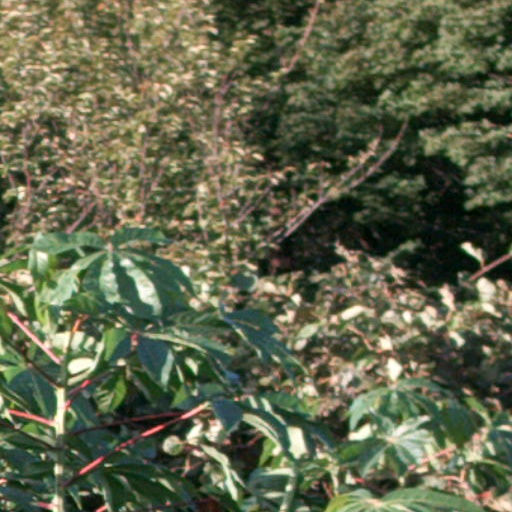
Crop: cassava